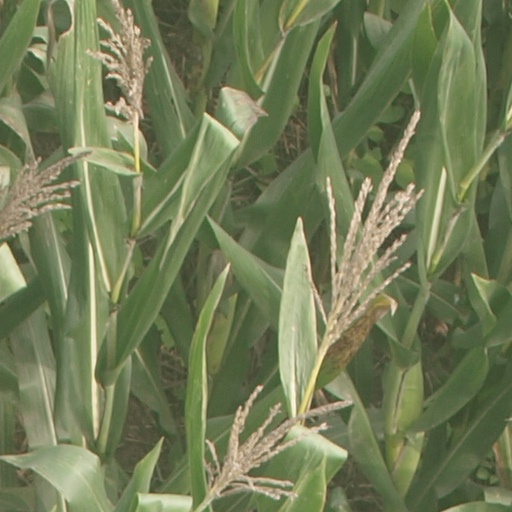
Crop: maize; corn